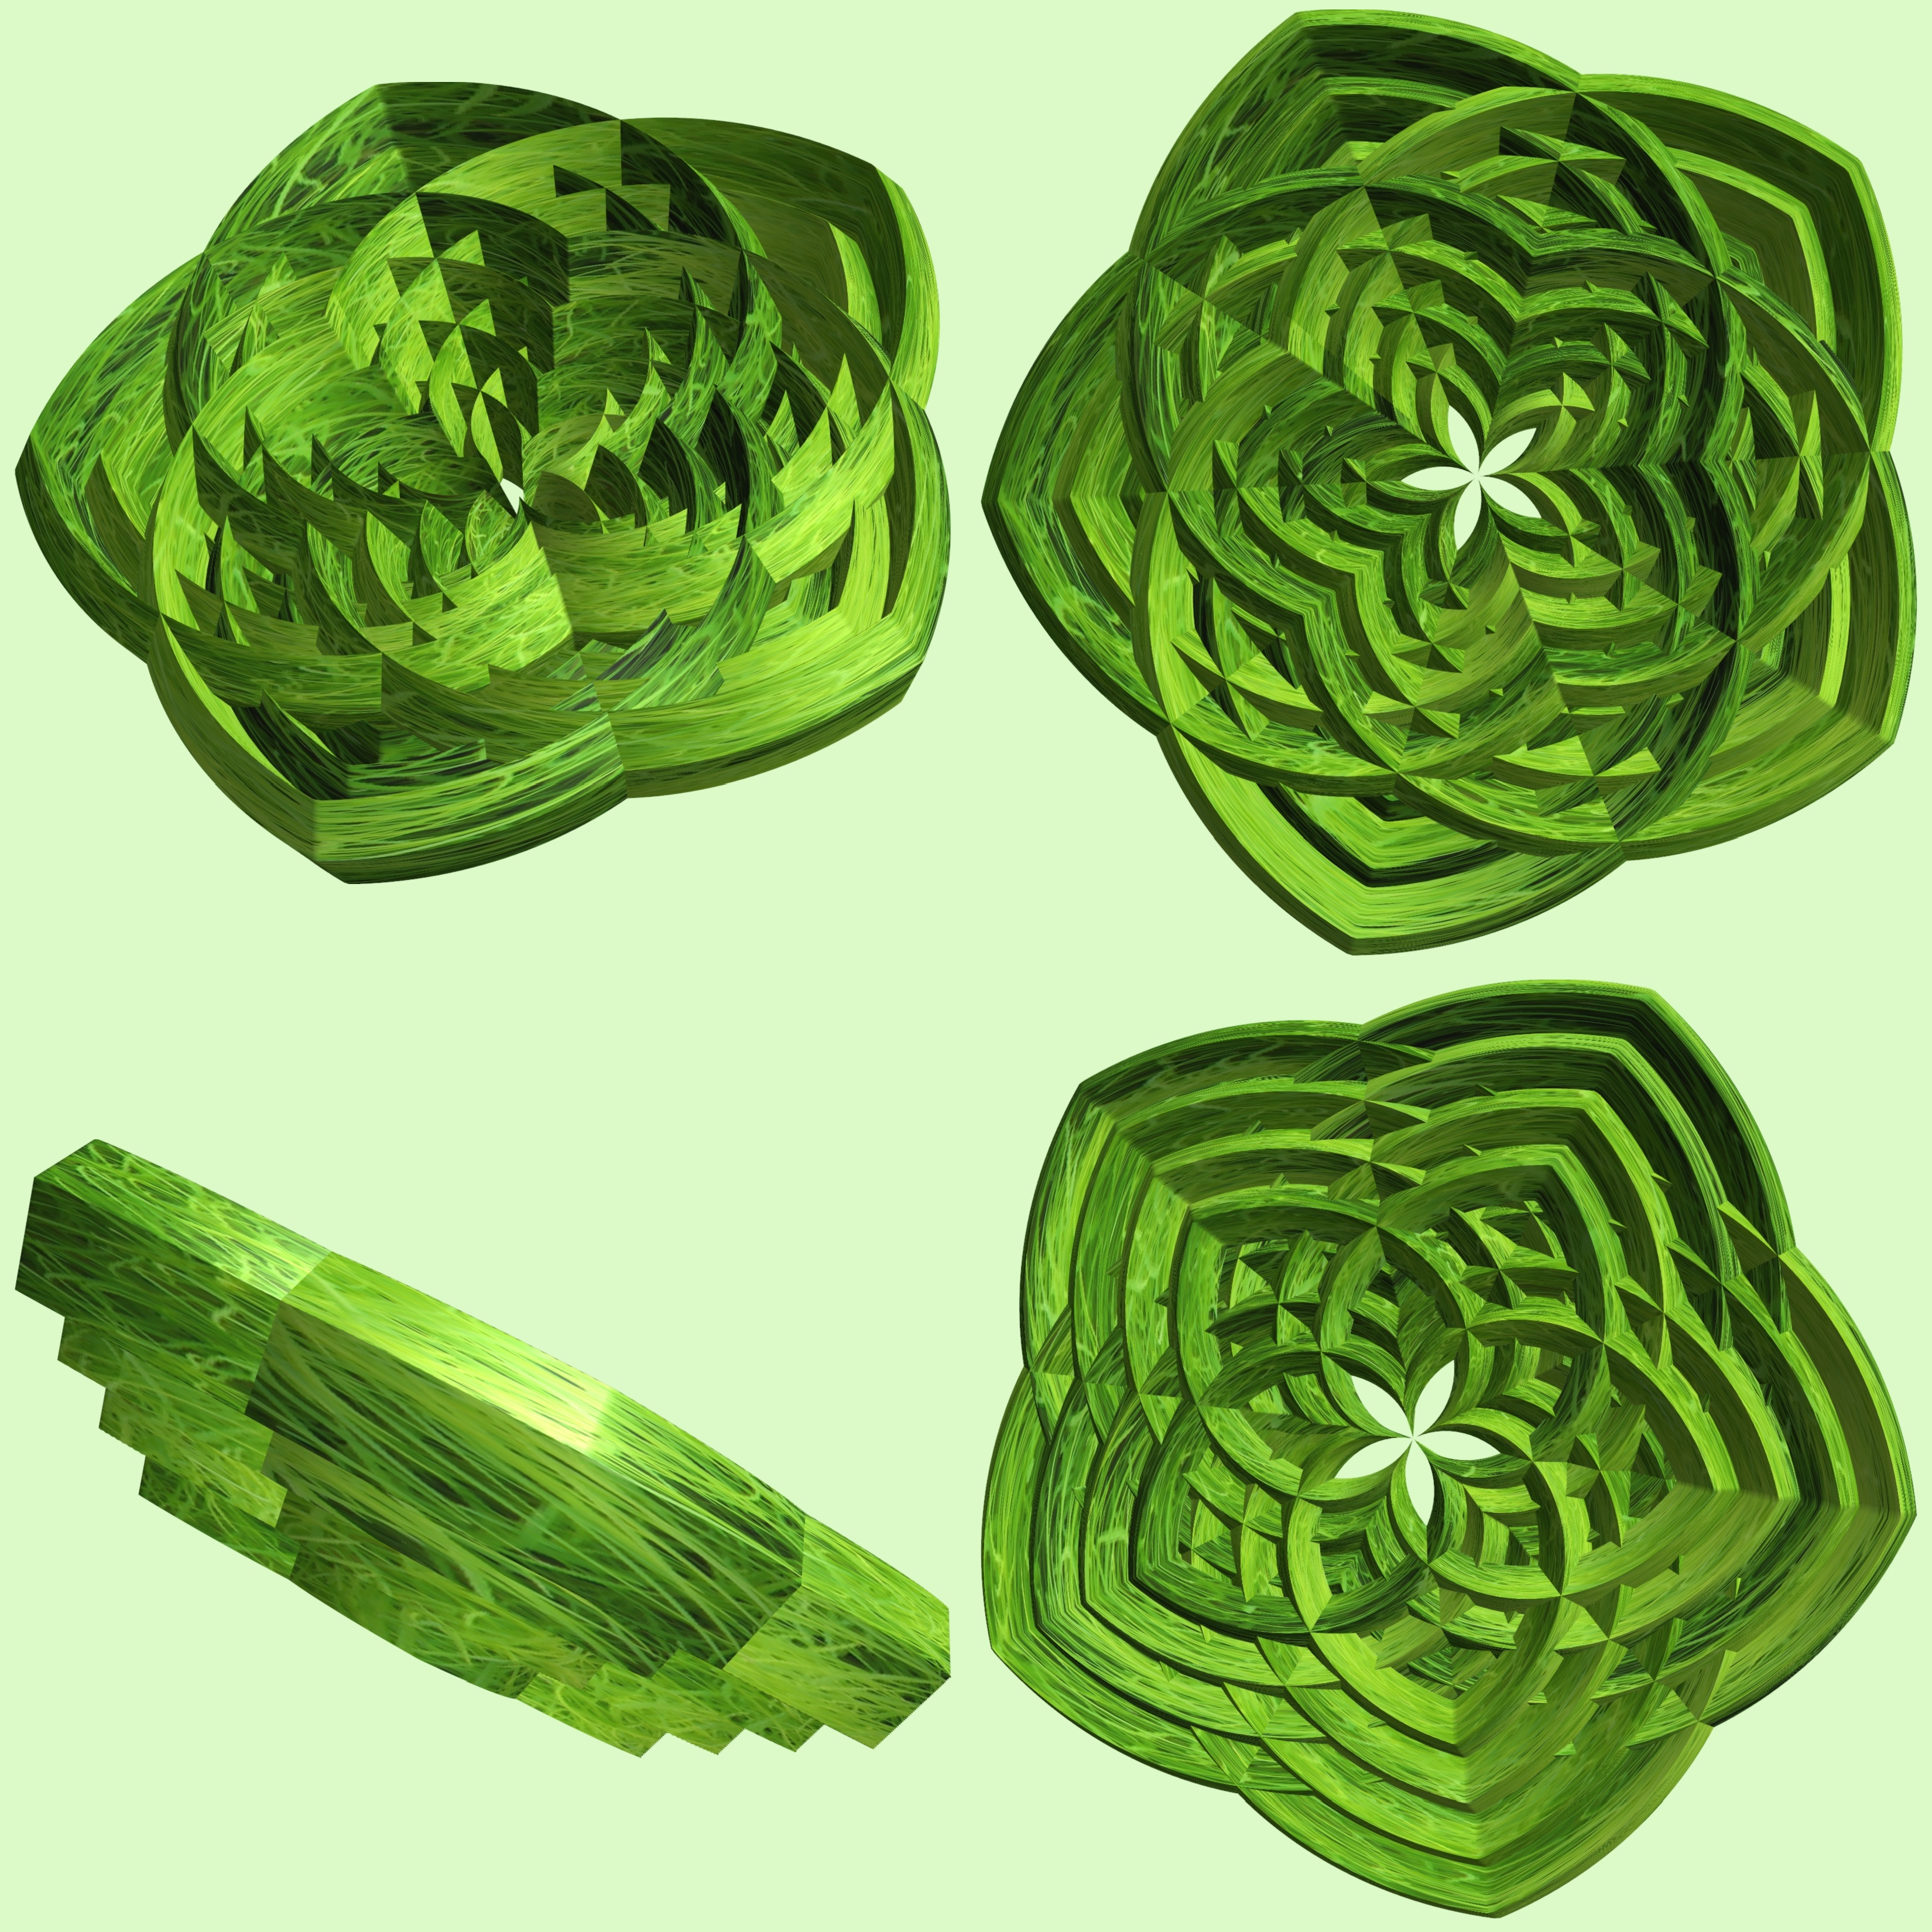
structure, plant, texture, leaf, flower, pattern, food, green, produce, vegetable, art, design, symmetry, 3d, graphic, torus, mathematica, cg, parametricplot3d, code, program, algorithm, mapping, flowering plant, land plant